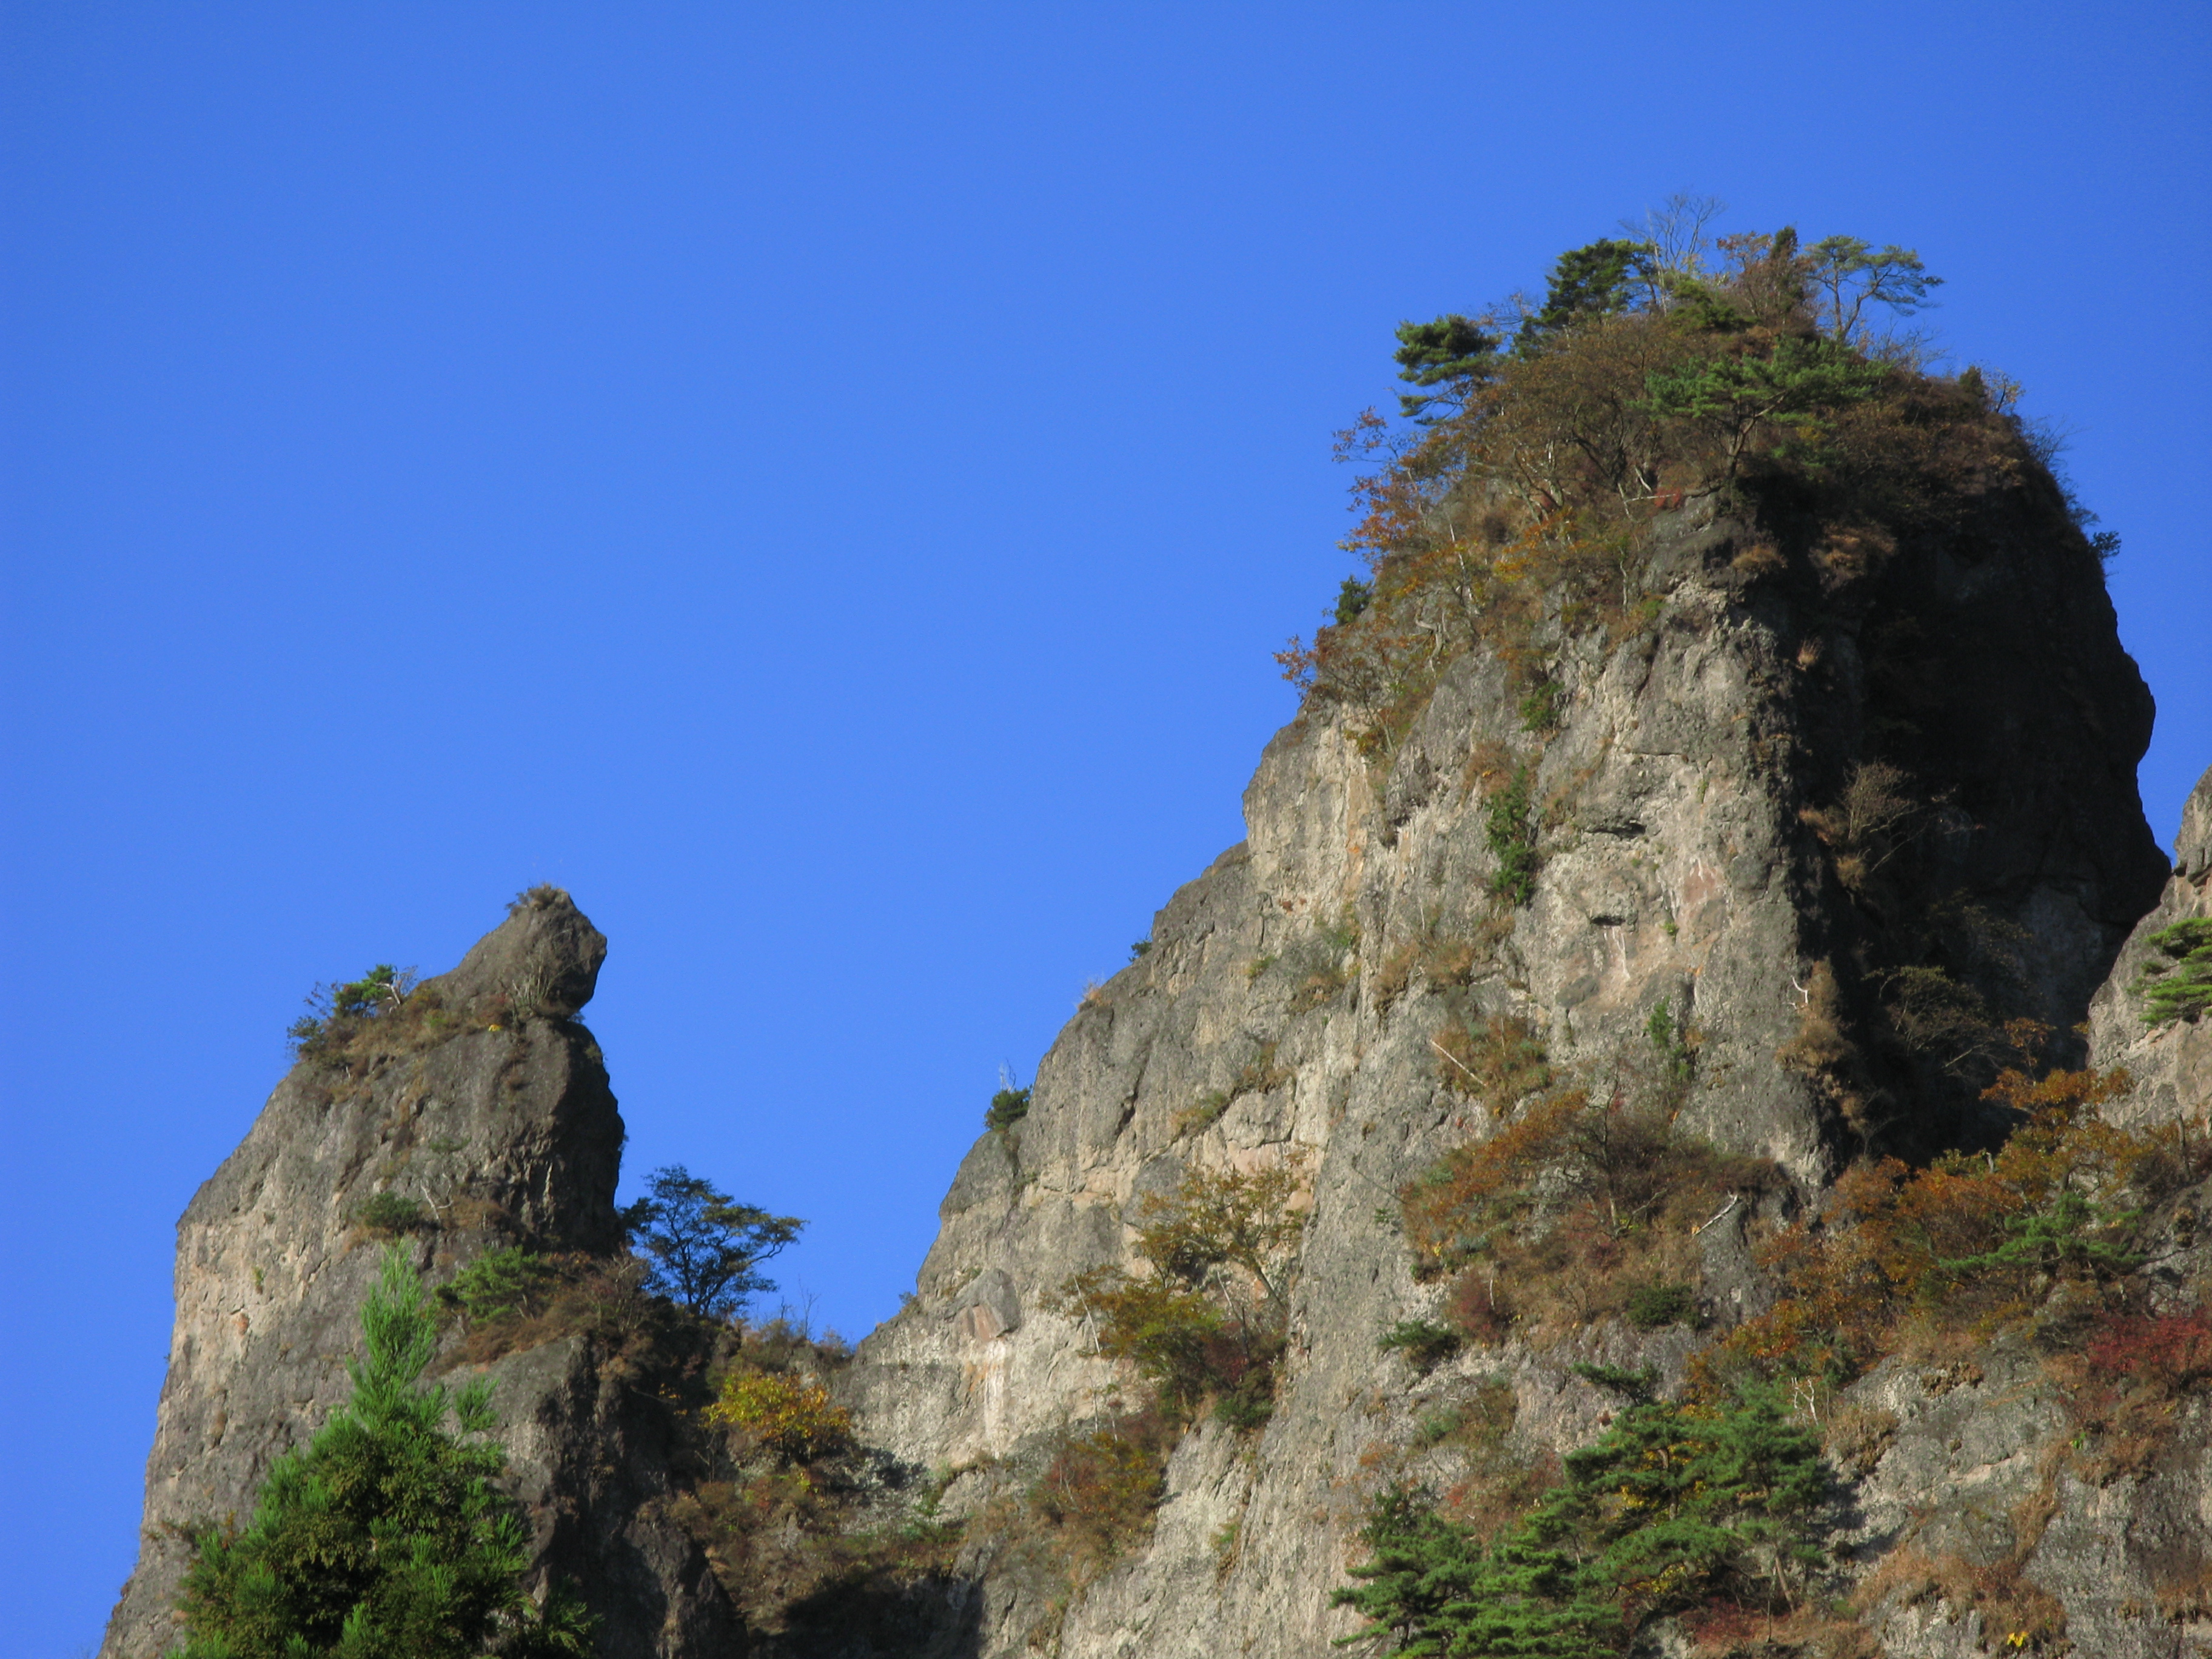
landscape, rock, mountain, adventure, view, mountain range, formation, cliff, high, terrain, ridge, summit, geology, hires, hi, res, g7, precipice, landform, mountainous landforms